Virus quantification

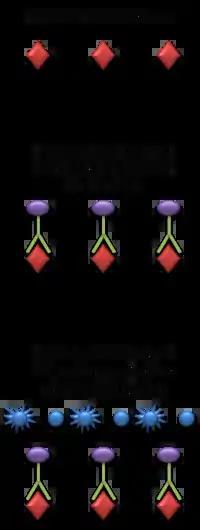
ELISA Diagram

Enzyme-linked immunosorbent assay (ELISA) is an antibody-based assay that utilizes an antigen-specific antibody chemically linked to an enzyme (or bound to a second antibody linked to an enzyme) to detect the presence of an unknown amount of the antigen (e.g., viral protein) in a sample. The antibody-antigen binding event is detected and/or quantified through the enzyme's ability to convert a substrate reagent to produce a detectable signal that can then be used to calculate the concentration of the target antigen in the sample. Horseradish peroxidase (HRP) is a common enzyme utilized in ELISA schemes due to its ability to amplify signal and increase assay sensitivity.